Wu Kin San

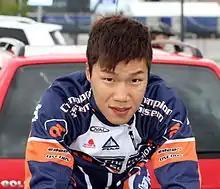
Wu Kin San at Tour des Fjords 2013

Wu Kin San (born May 4, 1985, in Hong Kong) is a Hong Kong professional road cyclist, who last rode for the team.